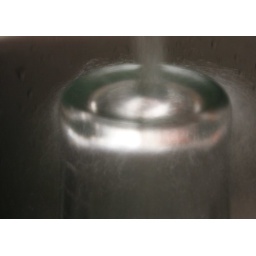
The water splash off a glass in the sink.